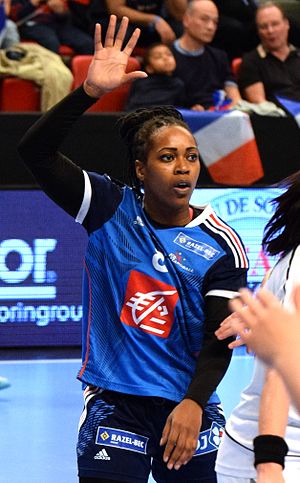
Laurisa Landre
Laurisa Landre er en fransk håndboldspiller, som spiller for Toulon Saint-Cyr Var Handball og tidligere det franske landshold.